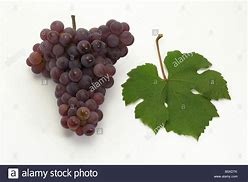
Label: grape